Dodo

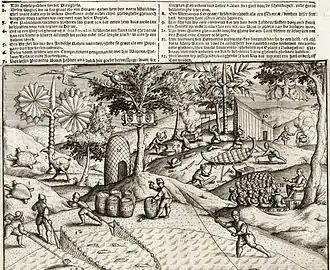
1601 engraving showing Dutch activities on the shore of Mauritius and the first published depiction of a dodo on the left (2, called ""Walchvoghel"")

One of the original names for the dodo was the Dutch ""Walghvoghel"", first used in the journal of Dutch Vice Admiral Wybrand van Warwijck, who visited Mauritius during the Second Dutch Expedition to Indonesia in 1598. "Walghe" means "tasteless", "insipid", or "sickly", and means "bird". The name was translated by Jakob Friedlib into German as "Walchstök" or "Walchvögel". The original Dutch report titled "Waarachtige Beschryving" was lost, but the English translation survived: